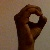
The image shows a hand gesture representing the letter 'O' in Indian Sign Language.